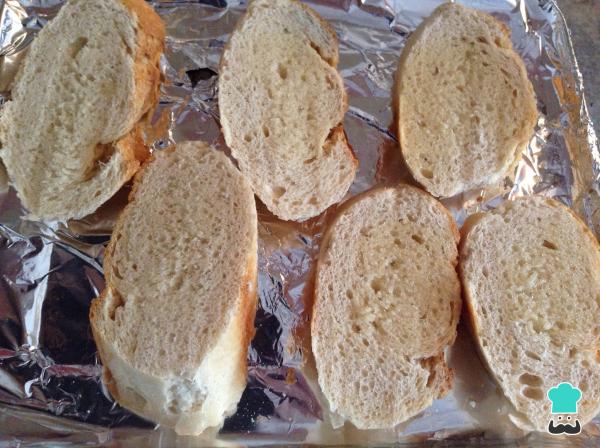
Ahora corta la barra de pan en diagonal para que al momento de servir tenga una forma diferente en el plato. Adiciona un poco de mantequilla y lleva al horno para tostar hasta obtener el color deseado.